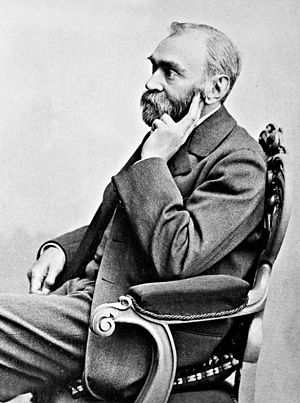
Alfred Nobel
Fotografisk portræt.